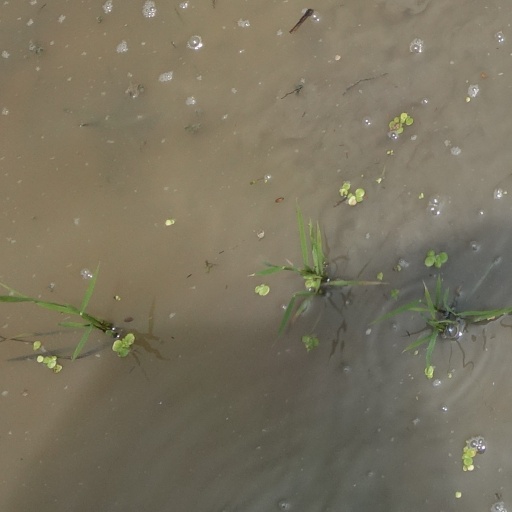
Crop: rice